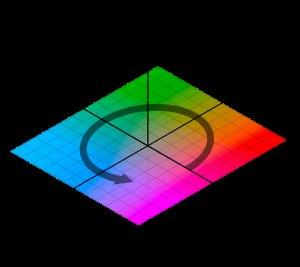
L'espace chromatique L*a*b* CIE 1976, généralement nommé CIELAB, est un espace de couleur particulièrement utilisé pour la caractérisation des couleurs de surface. Trois grandeurs caractérisent les couleurs ː la clarté L* dérive de la luminance de la surface ; les deux paramètres a* et b* expriment l'écart de la couleur par rapport à celle d'une surface grise de même clarté. L'existence d'une surface grise, non colorée, achromatique, implique d'indiquer explicitement la composition de la lumière qui éclaire la surface colorée. Cet illuminant est souvent la lumière du jour normalisée D65.